Vicente Castell

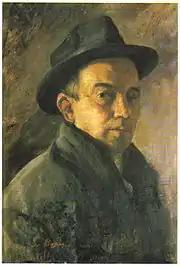
Self-portrait (1906)

Vicente Castell Doménech (5 May 1871 – 18 January 1934) was a Spanish painter in the costumbrista style.